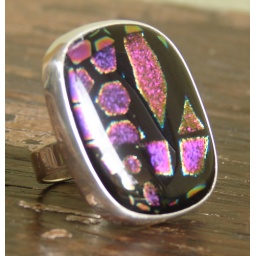
fused dichroic glass ring set in sterling silver